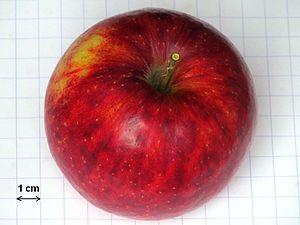
Pomme ""RAJKA"""
Rajka est le nom d'un cultivar de pommier domestique et par extension celui de sa pomme.